Suizhou

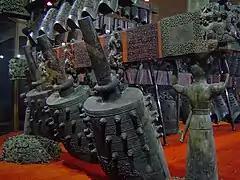
Ancient bronze concert bells found in Zengdu District, Suizhou City. The originals are now kept in the provincial museum in Wuhan.

Suizhou has a long history. During the Spring and Autumn period and Warring States period (771−221 BCE), it was the territory of the State of Sui/Zeng and within the cultural sphere of the State of Chu. As a prefecture-level city Suizhou has a short history with its current status only granted by the State Council in June 2000.